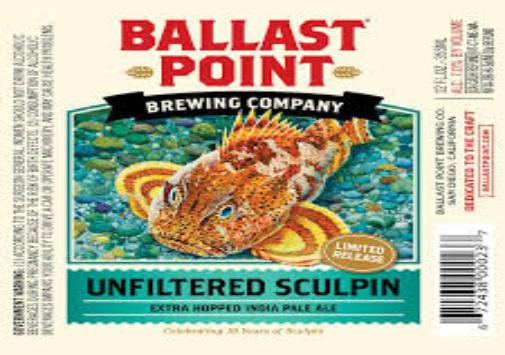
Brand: Ballast Point
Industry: Food